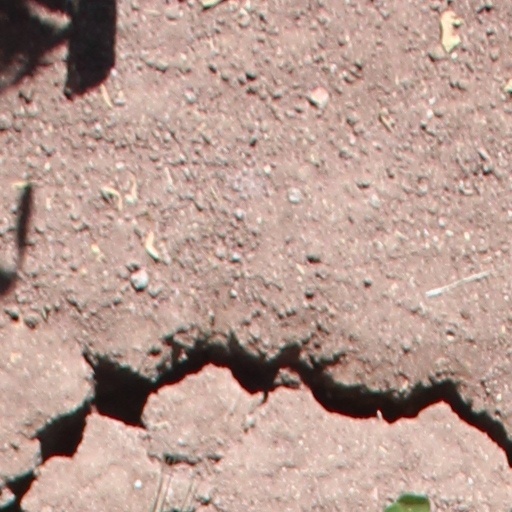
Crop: wheat